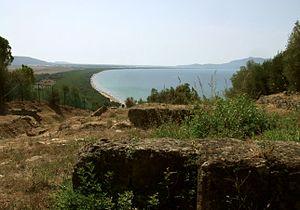
Le temple de Talamone est un temple étrusque
Le Fronton du temple de Talamone est le vestige reconstitué à partir de pièces archéologiques d'un fronton de temple étrusque retrouvé à sur le sommet du Talamonaccio à Talamone, une frazione d'Orbetello dans la province de Grosseto en Toscane.